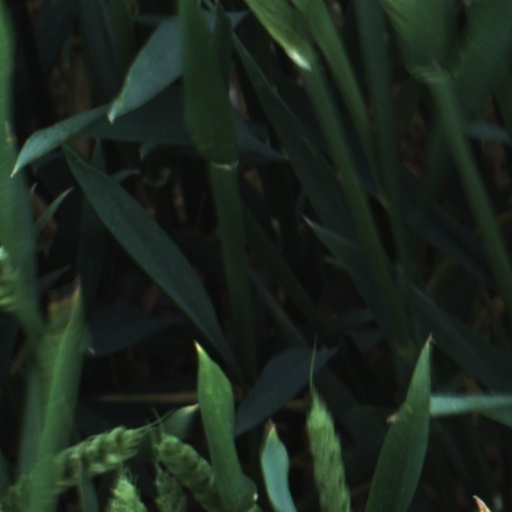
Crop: wheat